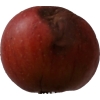
Label: Apple 17